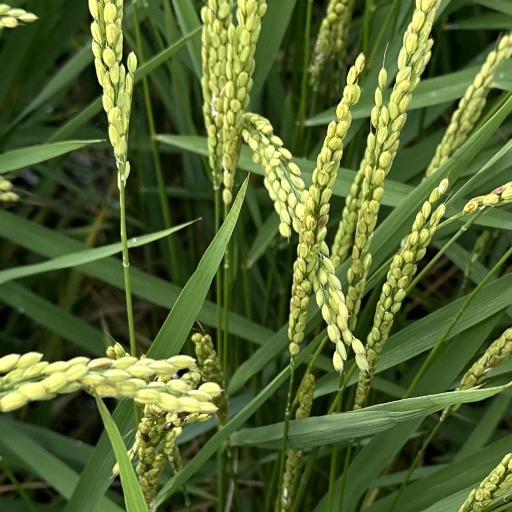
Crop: rice